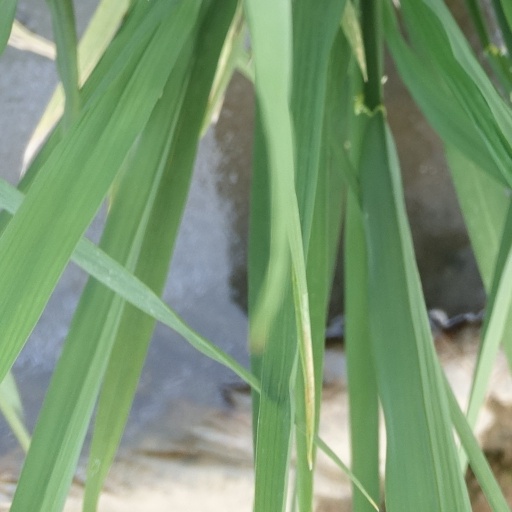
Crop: rice